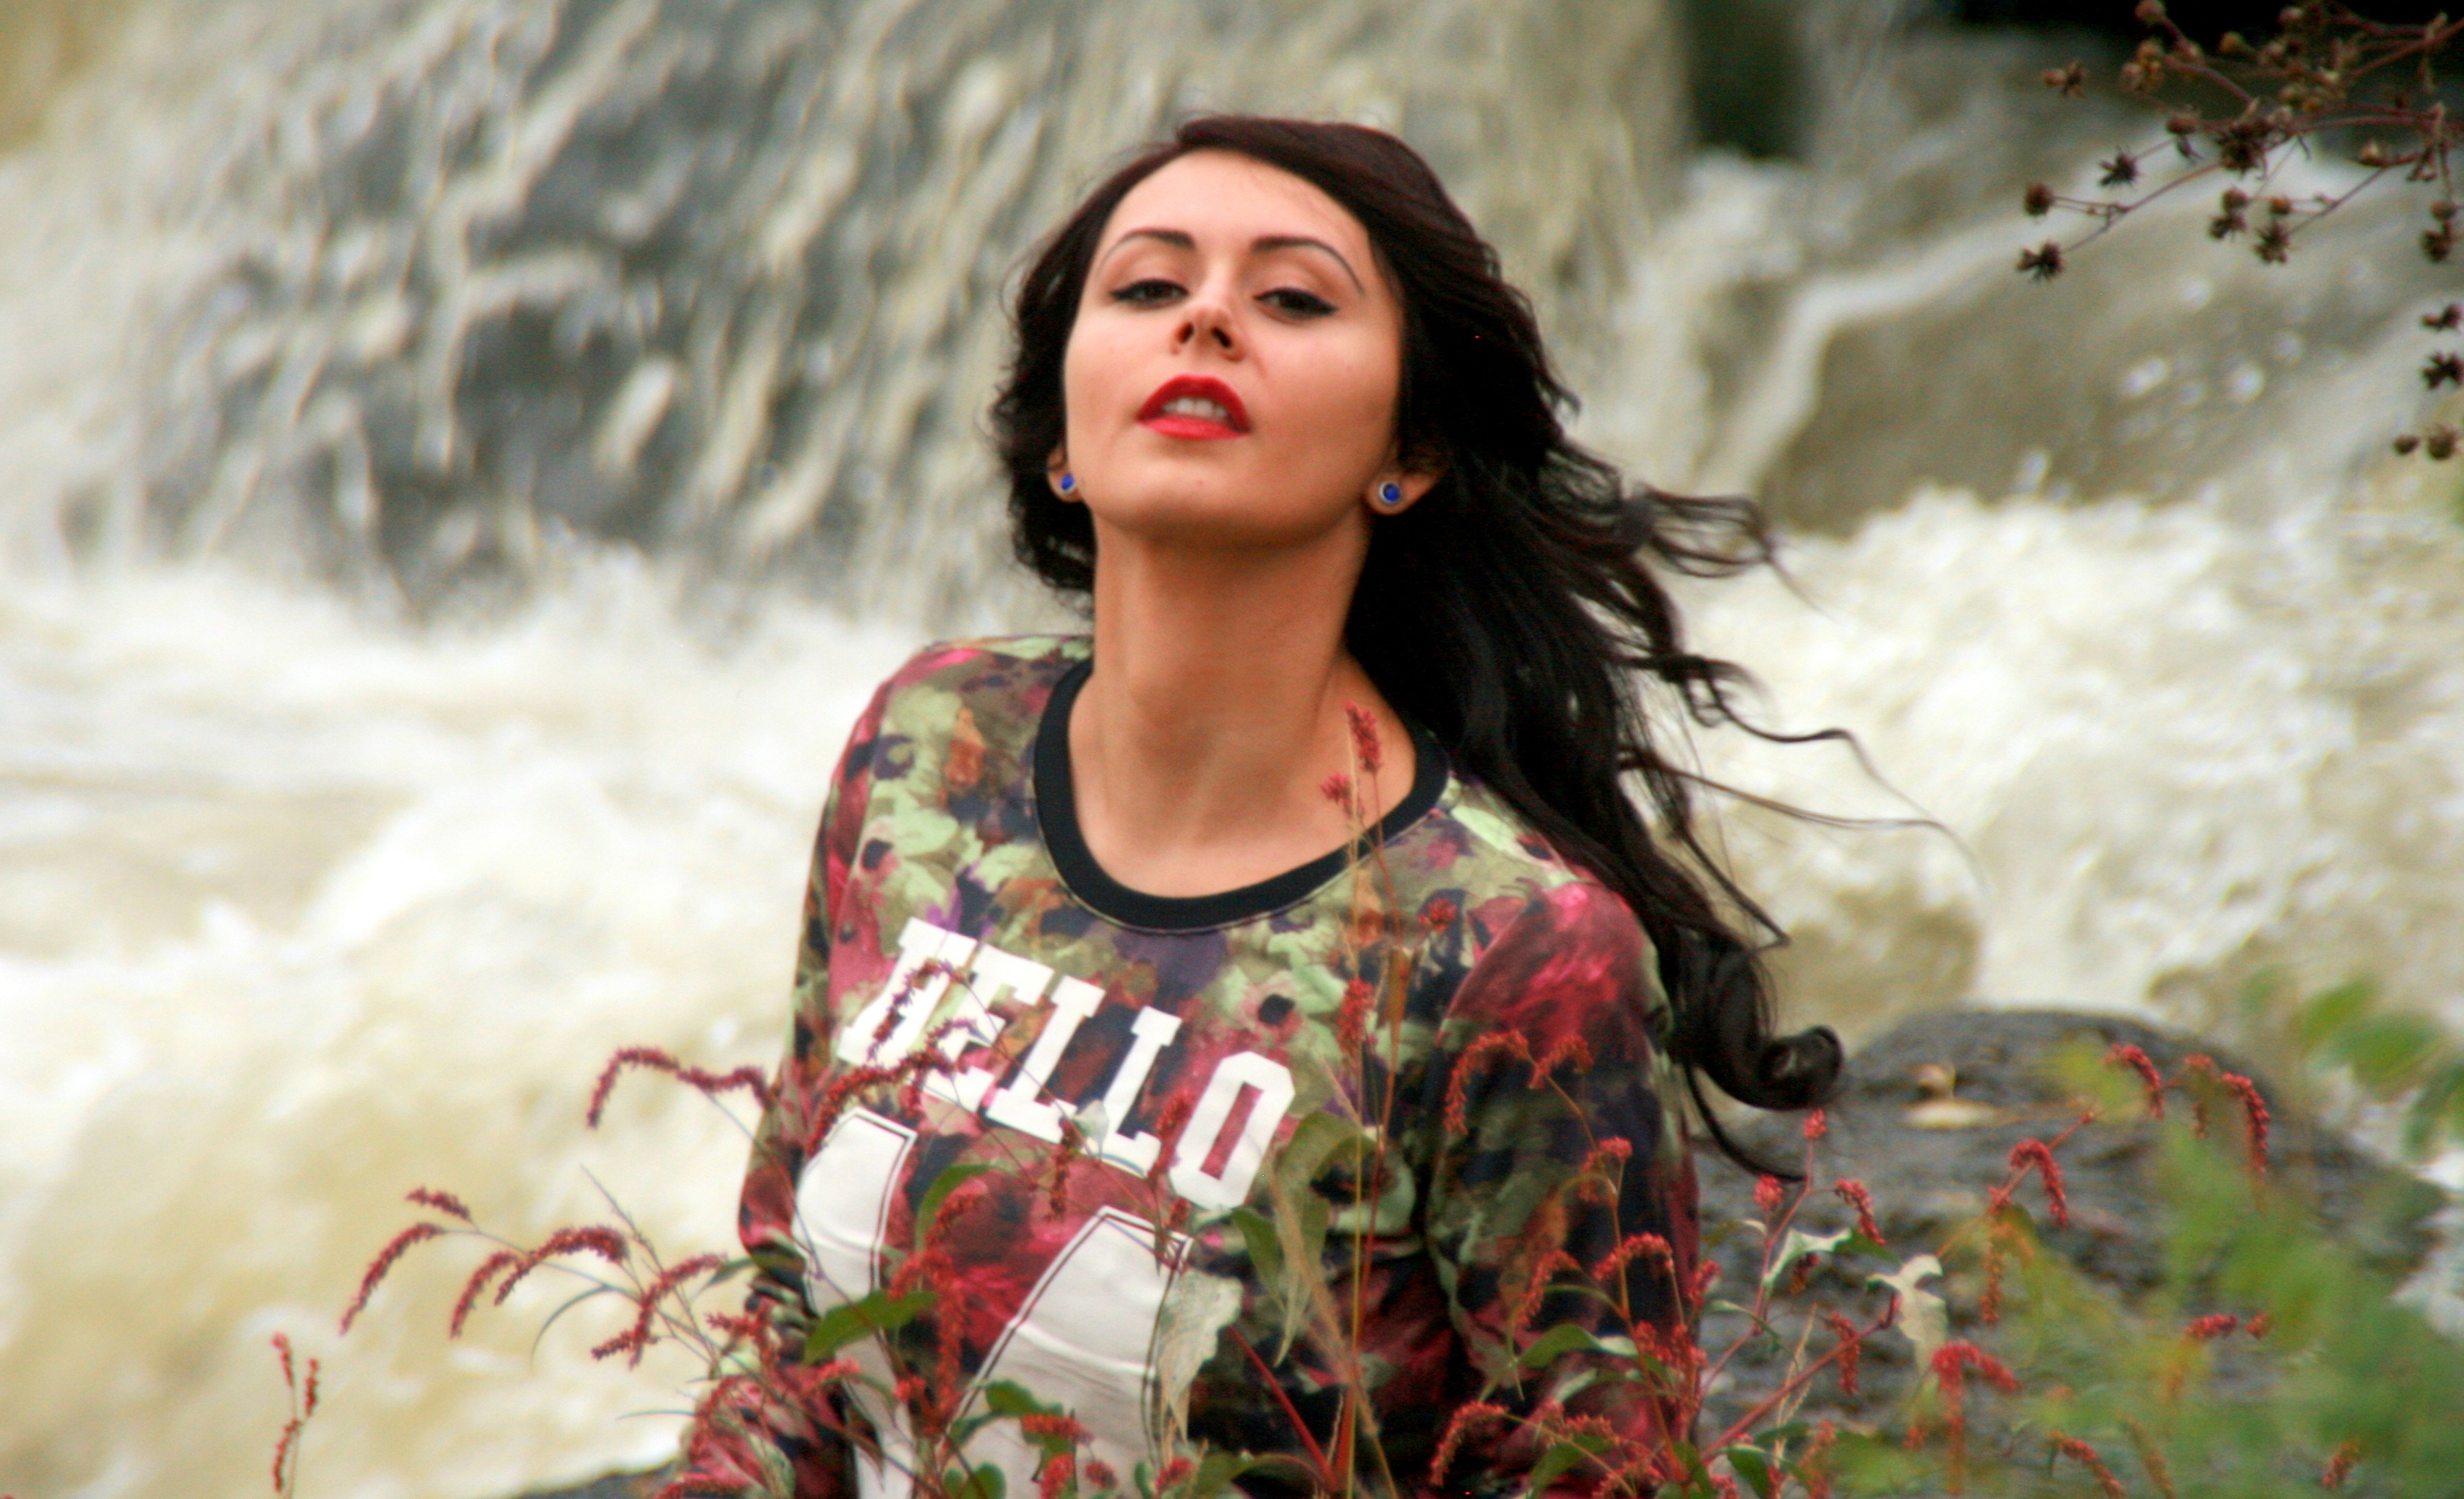
water, nature, person, girl, woman, photography, flower, wild, brunette, portrait, model, spring, red, autumn, lady, season, dress, beauty, cascada, emotion, photo shoot, seduction, portrait photography, rumusete